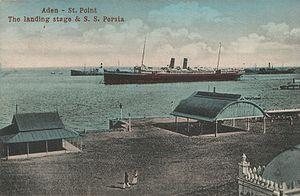
Port d'Aden au Yémen.
Aden est une ville du Yémen, située à 170 km à l'est du détroit Bab el Mandeb. Elle est peuplée d'environ 990 000 habitants. C'est aussi un port naturel, construit sur un ancien site volcanique, déjà utilisé par le royaume antique d'Awsan entre les VIIᵉ et Vᵉ siècles av. J.-C.. La ville donne son nom au golfe d'Aden.